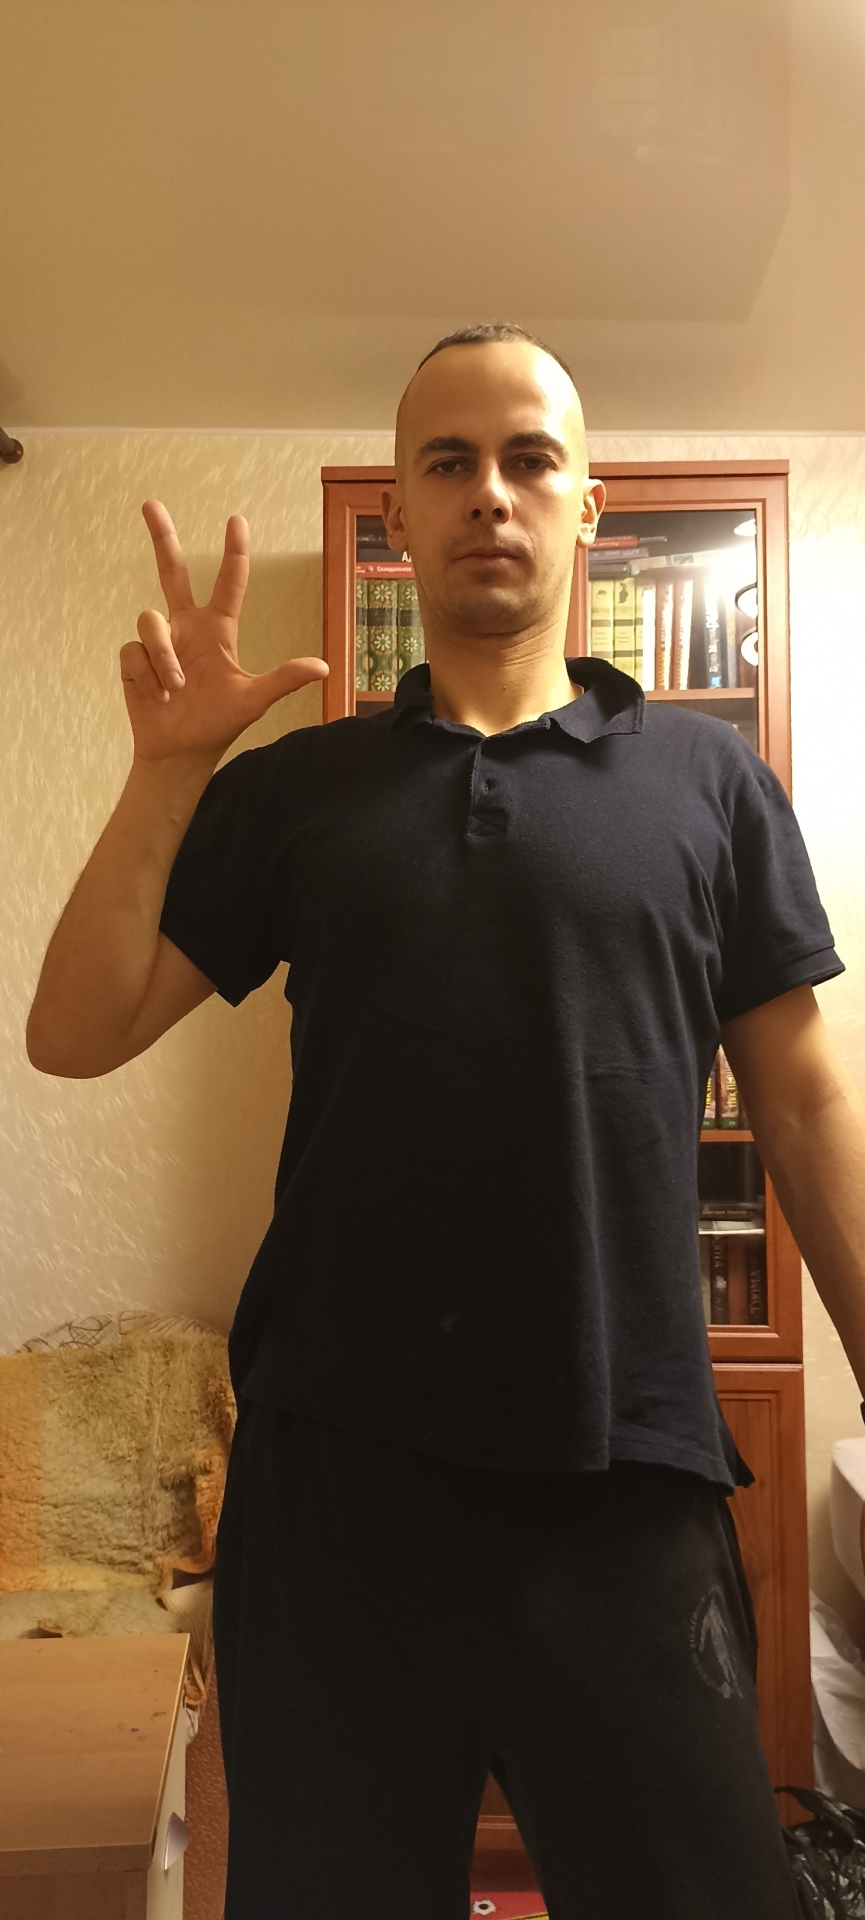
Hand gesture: three2